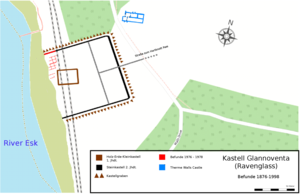
Cet article porte sur les forts et autres structures du mur d'Hadrien, système de fortifications fait de pierre et de terre et édifié de 122 à environ 128 dans l'ancienne province romaine de Bretagne, aujourd'hui en Cumbria et Northumberland dans le nord de l'Angleterre.